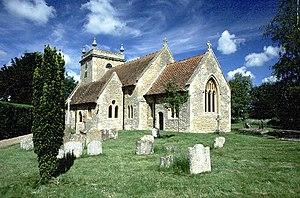
Stadhampton est un village et une paroisse civile de l'Oxfordshire, en Angleterre. Il est situé à 16 km au sud-est d'Oxford et à 8 km au nord de Wallingford, près de la Thame.